Scunthorpe Steelworks

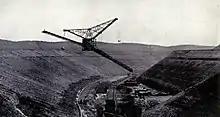
Bucket excavator at Frodingham Iron and Steel Company's quarries

After merger the adjacent Appleby and Frodingham works both produced pig iron, with the Frodingham works specialising in bars and sections, and the Appleby works plates and slabs. In 1937 each site had four blast furnaces, each with two relatively modern builds, with a maximum diameter of in three; capacities of the four modern furnaces were two at 2,300 tons, one at 2,000 tons and one at 1,650 tons per week. Blast furnace gas was used at both sites to power electrical generators, and further energy recovery from the residual hot gas obtained from water tube boilers heated by the gas, or for heating in the steel works. Both works contained similar melting shops—the Appleby works had five tilting furnaces (open hearth) of 250- or 300-ton capacity. Employment over both sites was 6,500 in 1937. In the context of the wider United Steel group, rationalisation during the 1930s led the Appleby Frodingham works to be specialised in plates and heavy sections, whilst lighter section, bars, rod and wire were produced at the group's Steel, Peech and Tozer and Samuel Fox works in Yorkshire, with rails and ferroalloys at the Workington site. In 1945 the works was the largest in Britain, with a capacity of 700 million tons pa (5.5% national production), and occupied a site.